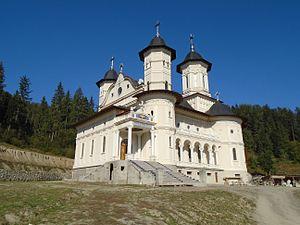
L'Église orthodoxe vieille-calendariste de Roumanie ou Église orthodoxe du Vieux-Calendrier de Roumanie est une Église orthodoxe non-canonique, vieille-calendariste et traditionaliste, née d'un schisme de l'Église orthodoxe roumaine. L'origine de la rupture est l'adoption par l'Église roumaine du calendrier grégorien en 1924.